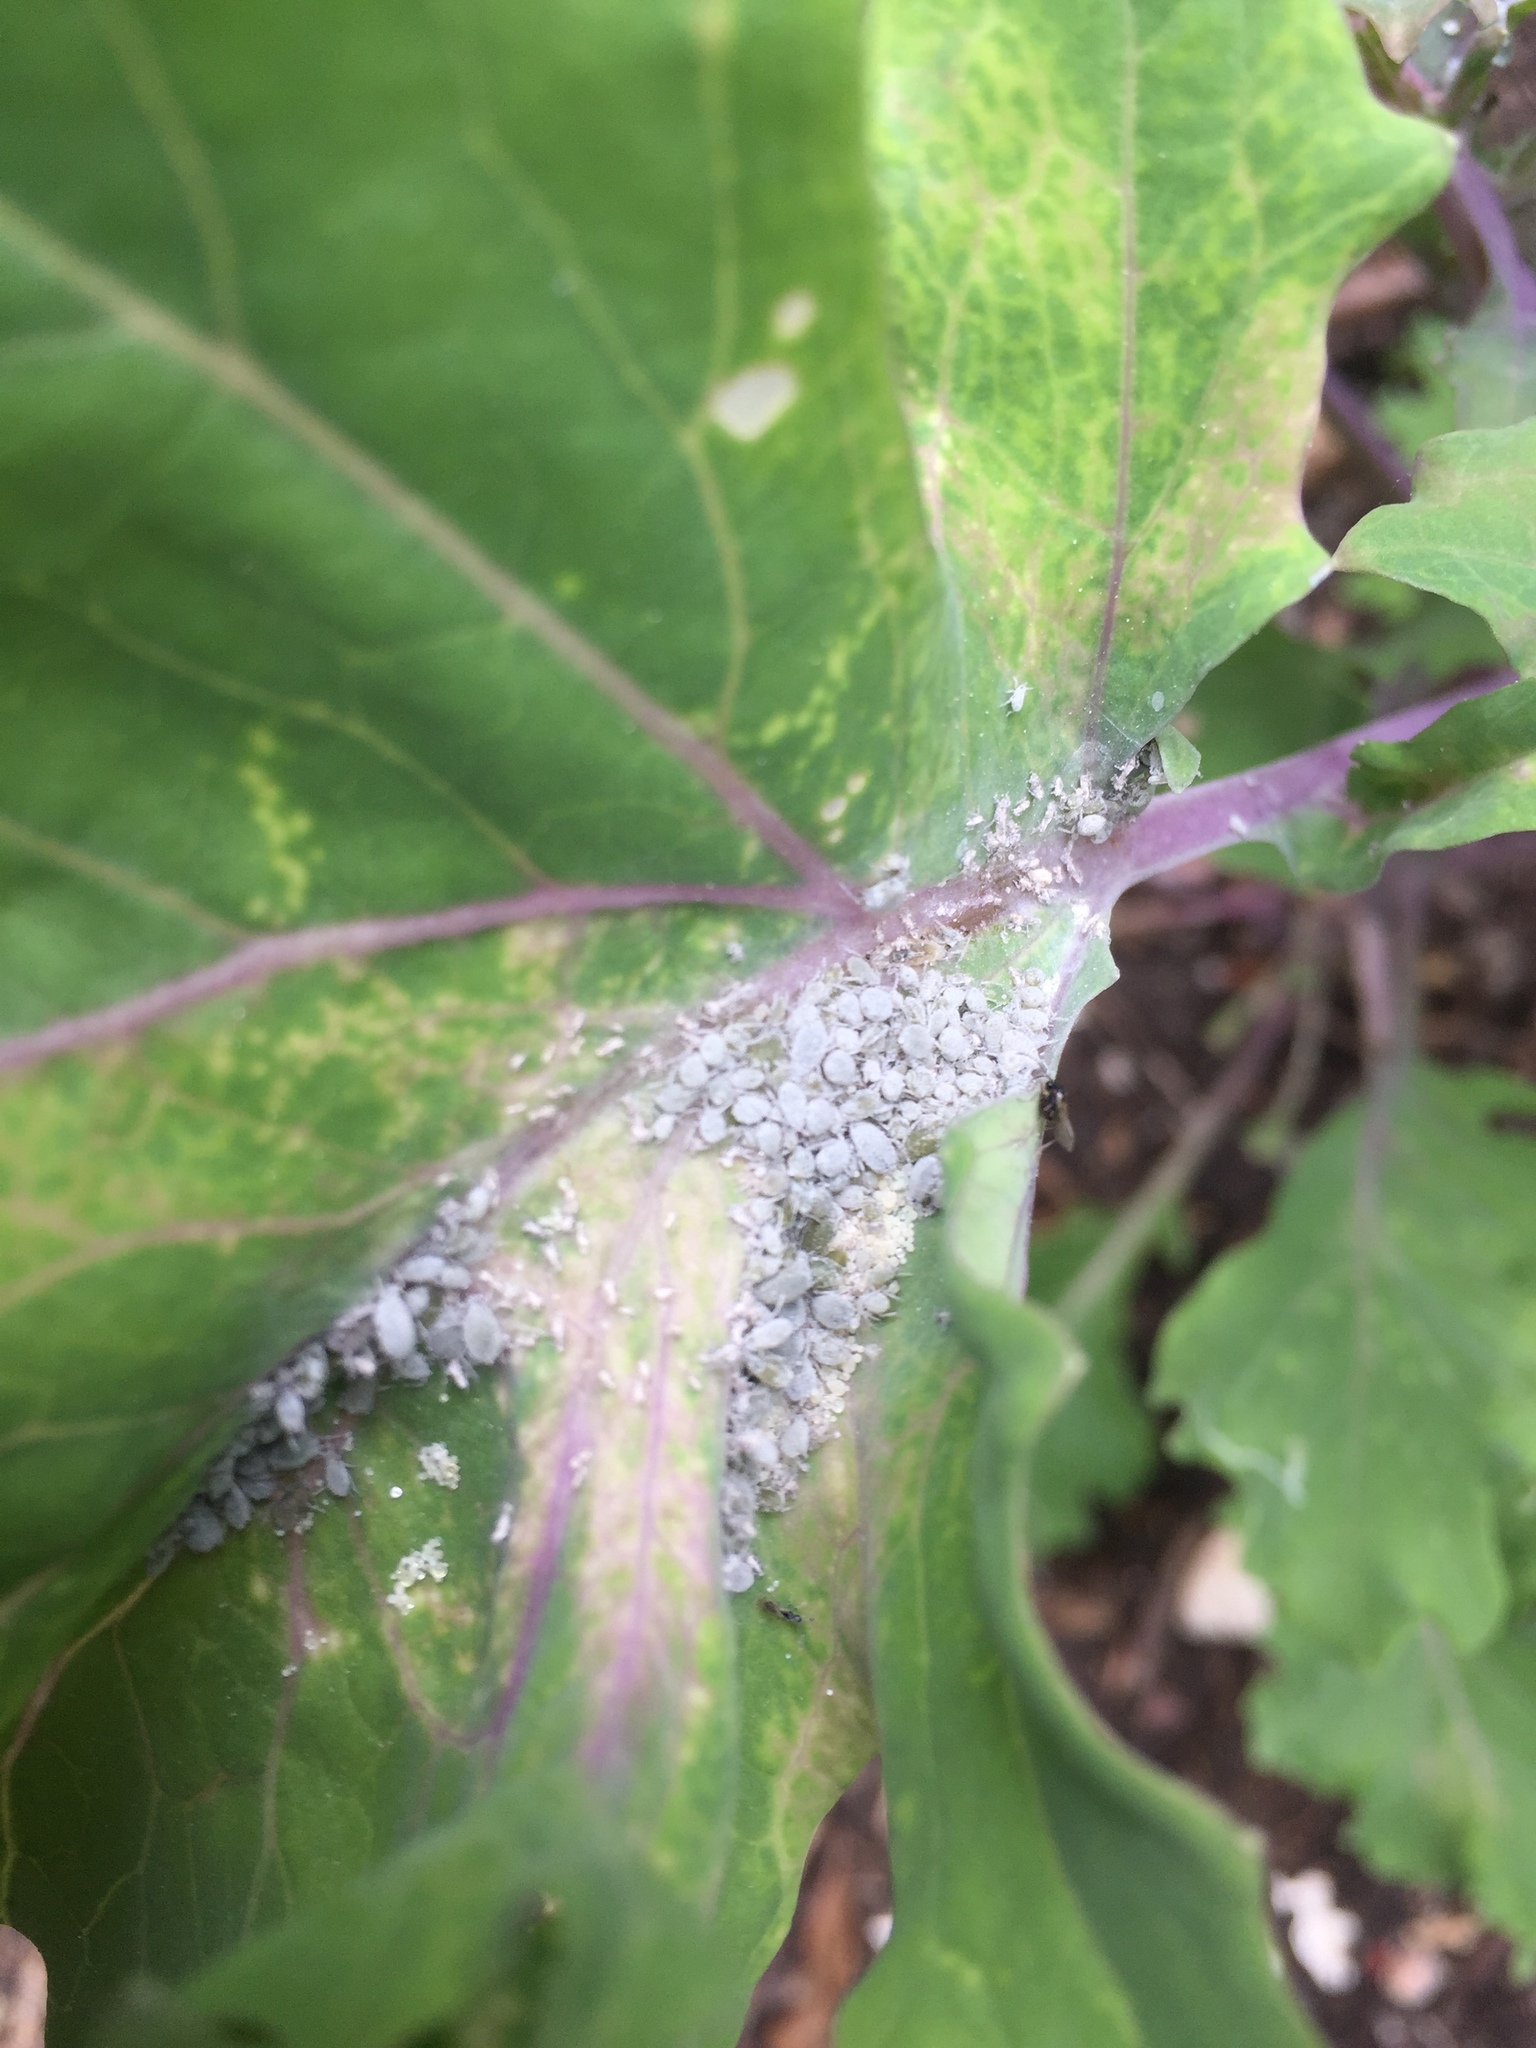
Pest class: cabbage_aphid